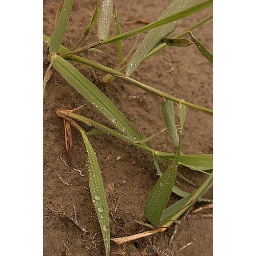
your son, your daughter, swimming in the water